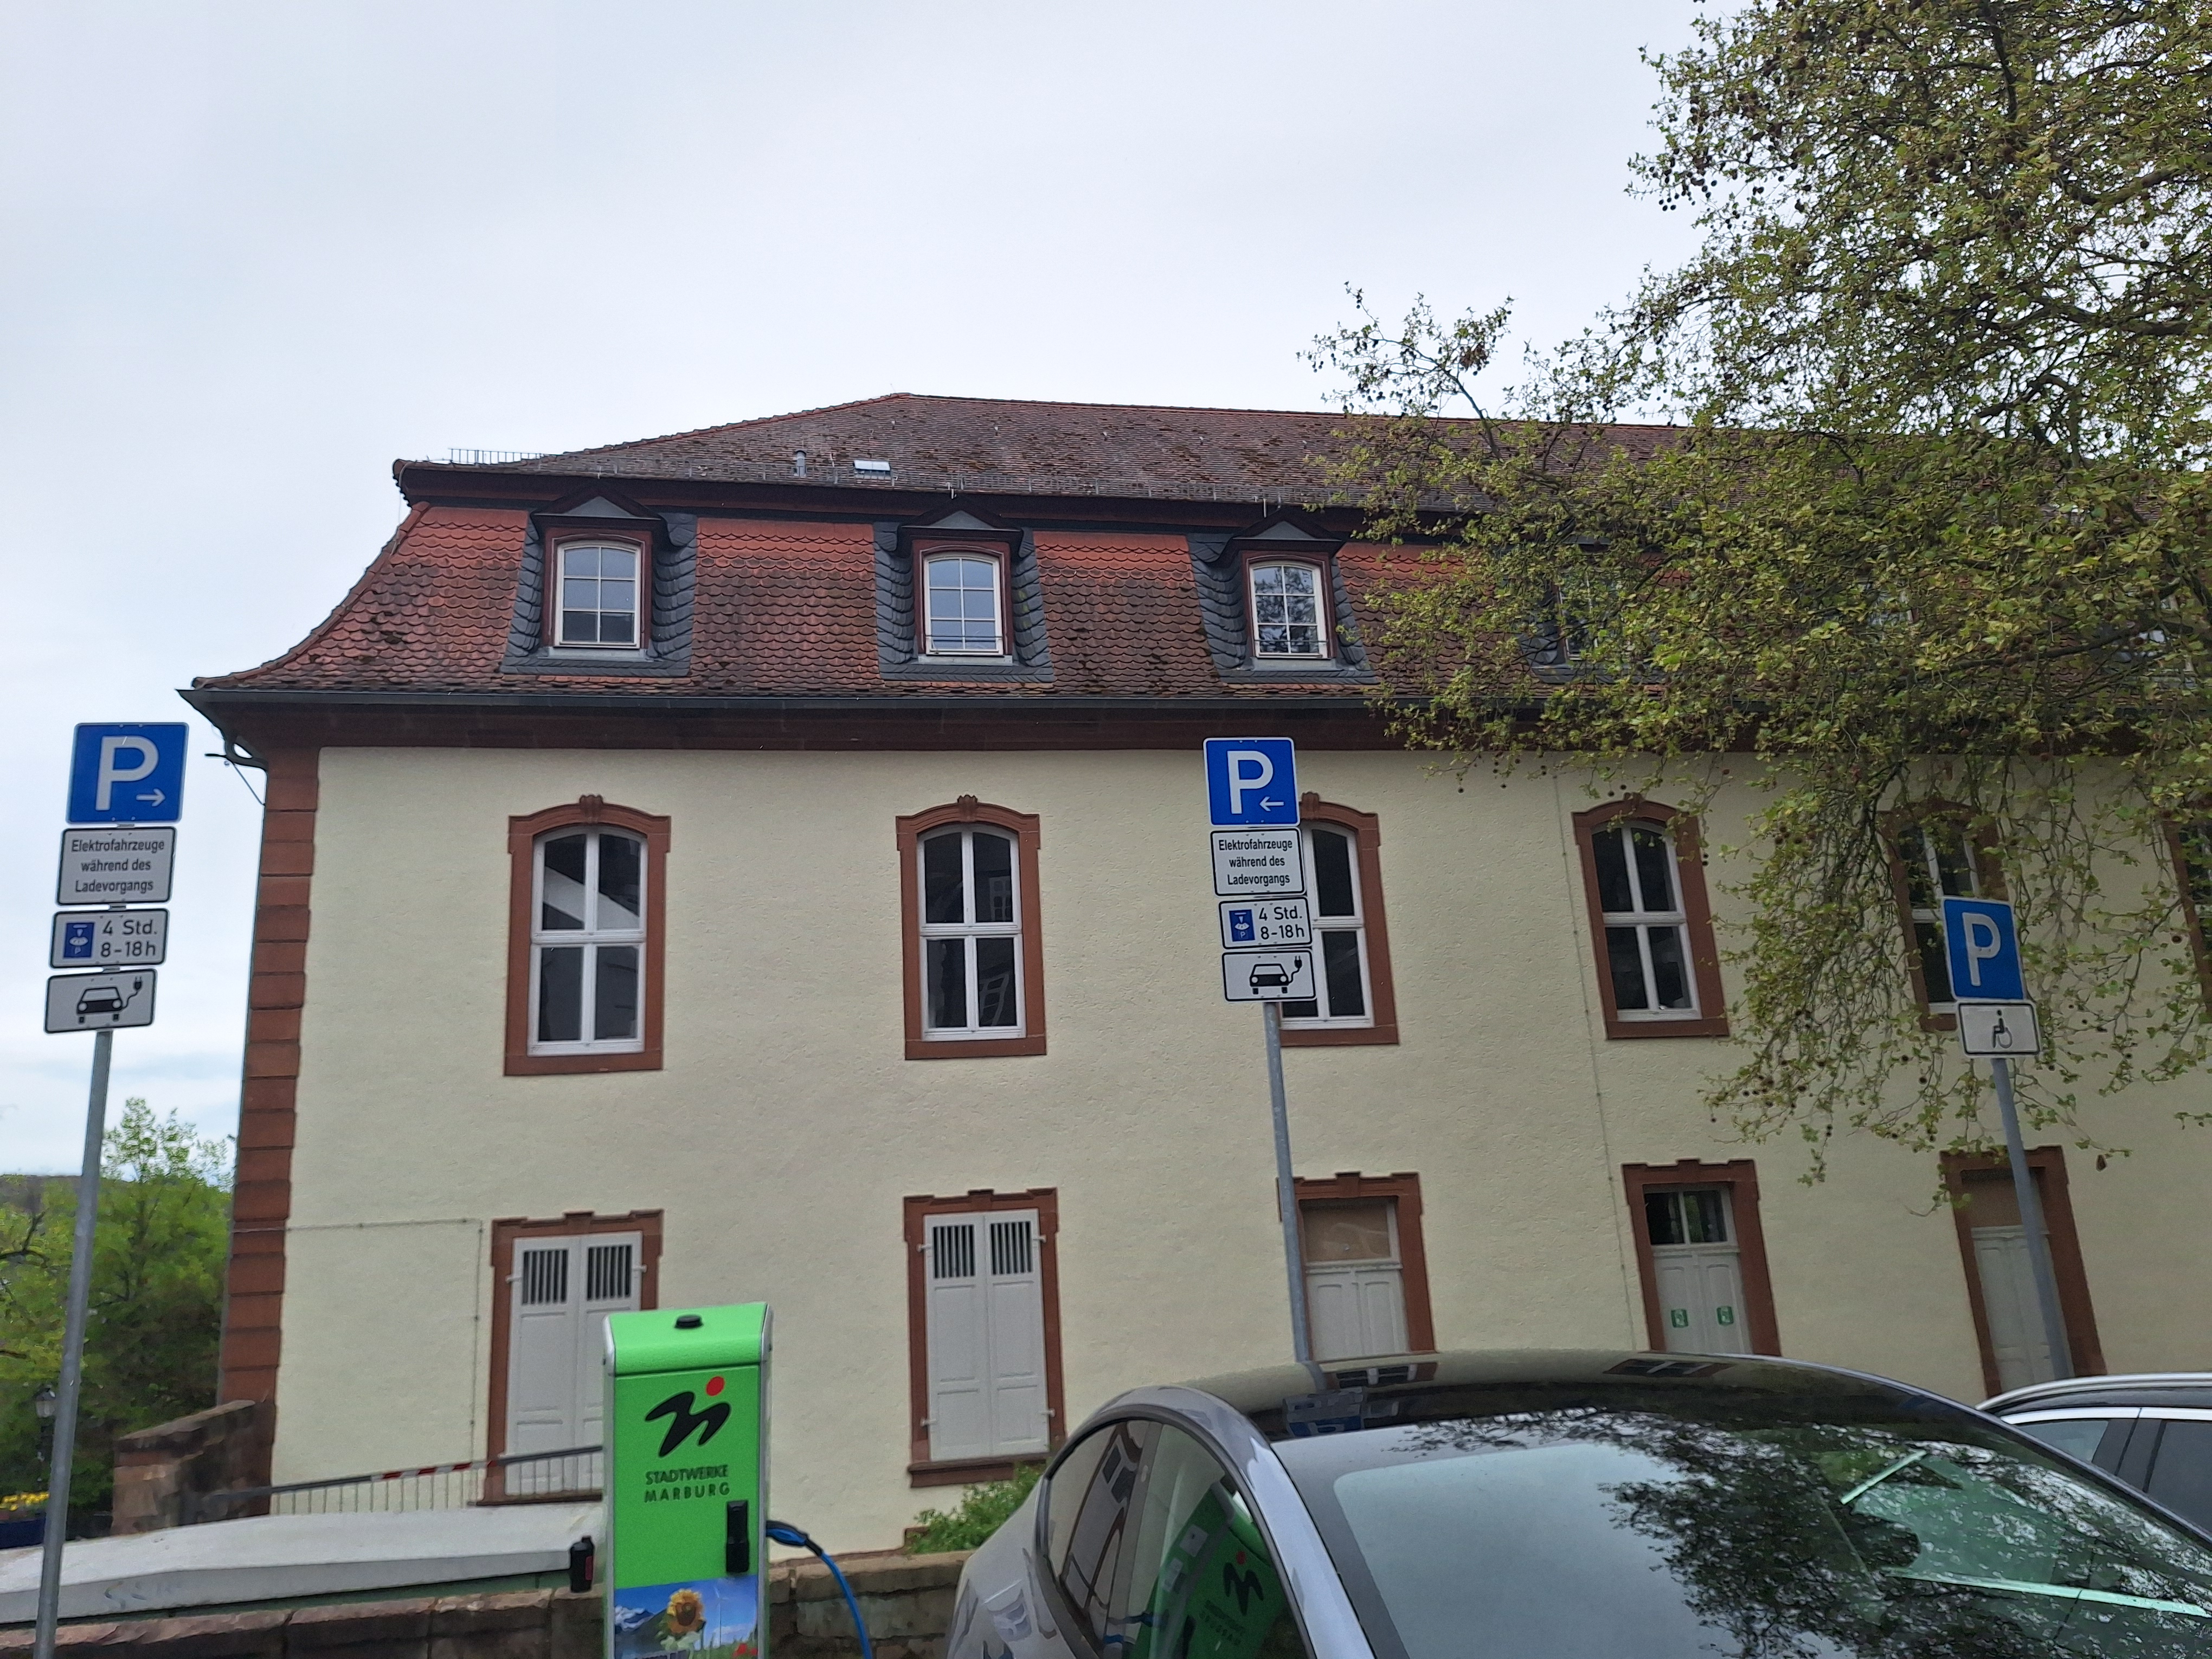
Building: Barfüßstraße 1